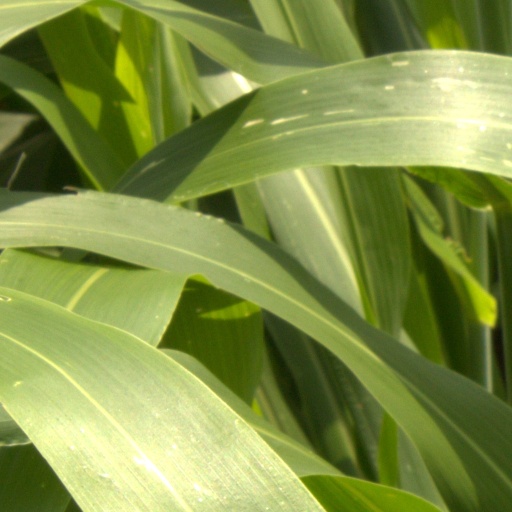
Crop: sorghum